Troupes de marine

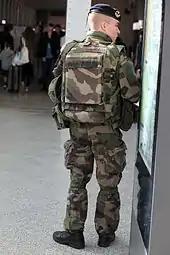
A "marsouin" standing guard at the Gare de Lyon in 2016.

With France divesting itself of its colonies, on 1 December 1958 the title of (Overseas Troops) replaced that of . Finally, on 4 May 1961, the historic designation of "Troupes de marine" was readopted, this time for all the . They became a major component in France's . In July 1963 the 9th Marine Infantry Brigade (9 Brigade d'Infanterie de Marine) (9 BIMa) of the was formed a French . It was named after and carried the insignia of the 9th Colonial Infantry Division (9 DIC) that had performed a successful amphibious assault on Elba in World War II. The remaining overseas became part of the . In 1964 the was expanded by adding two airborne brigades and one motorized brigade and formed into the 11th , which became the 11th Parachute Division in 1971. The were removed from this division in 1976 to form a separate intervention force, and the was expanded on 1 January 1976 to form the (9e DIMa). This division was the amphibious component of the Force d'Intervention, which was renamed the Force d'Action Rapide (FAR) in 1983.